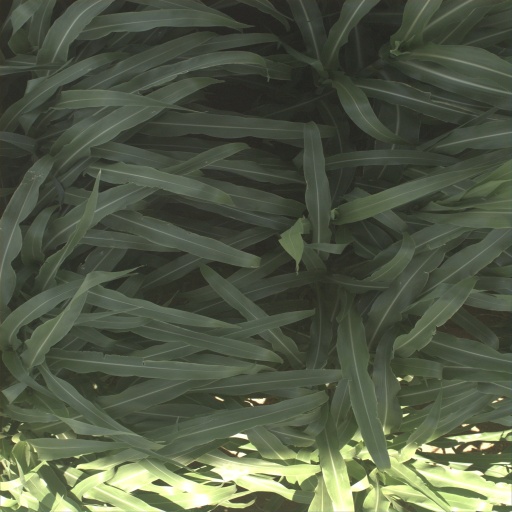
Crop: sorghum